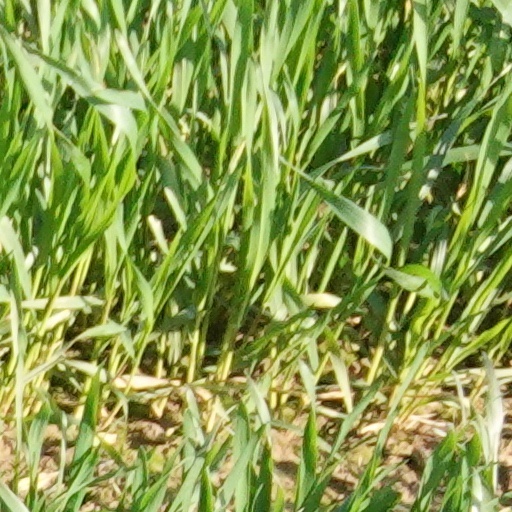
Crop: wheat